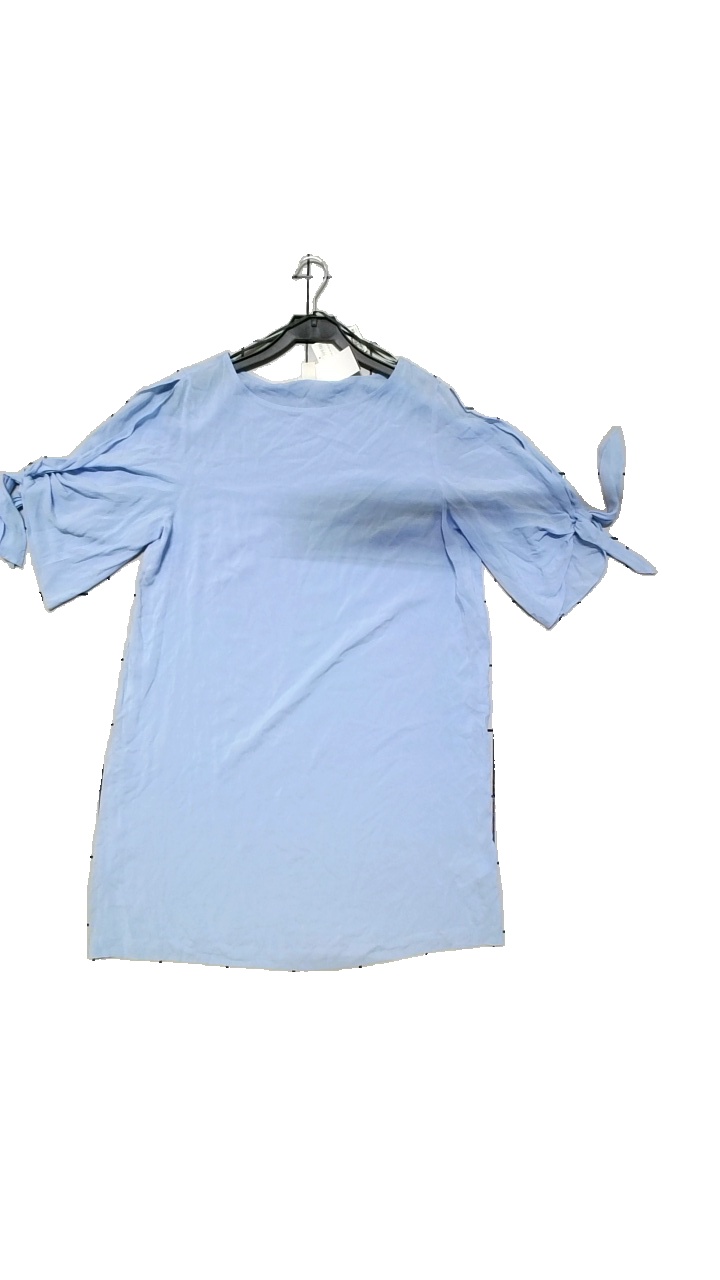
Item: Dress (Ladies)
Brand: H&m
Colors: Blue
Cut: Oversize
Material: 100% viscose
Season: Summer
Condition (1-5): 3
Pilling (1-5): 4
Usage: Reuse
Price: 50-100